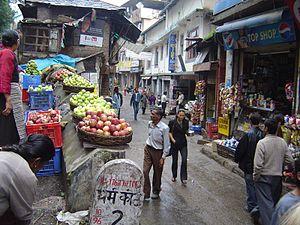
Le Himachal Pradesh est un État du nord-ouest de l’Inde. Territoire de l'Union en 1950, le Himachal Pradesh est devenu le dix-huitième État de la République indienne en 1971. Sa capitale, Shimla, fut pendant près d'un siècle la capitale d'été du Raj britannique.